Tlaxiaco

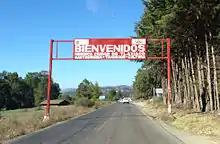
Entrance to the city

Tlaxiaco is located in temperate valley, surrounded by two mountains belonging to the Sierra Mixteca: Cerro Negro and Cerro Yucuninu, the latter of which is the highest point in the municipality at 2875 metres above sea level. Like most of the Mixteca region, the Tlaxiaco valley is drained by the Río Balsas system, which is fed by numerous small streams that rise in the hills near the municipal seat.